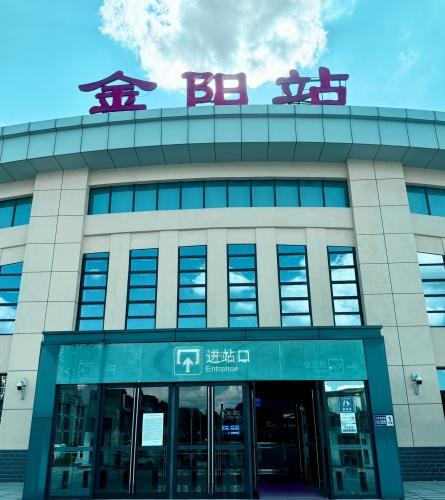
地标名称：金阳站
所在城市：贵阳市·观山湖区